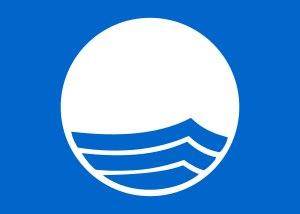
Palavas-les-Flots est une commune française située dans le département de l'Hérault, en région Occitanie, dans le sud-est de la France.